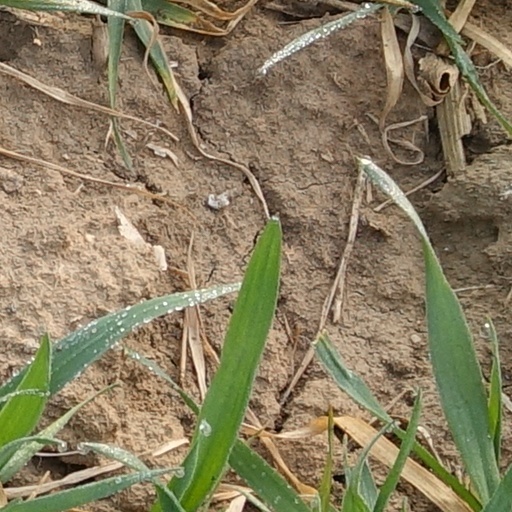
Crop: wheat